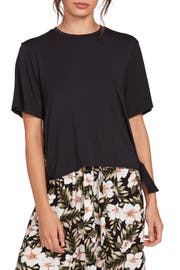
soft and versatile this modal stretch jersey top is updated with open side that tie up for unexpected charm